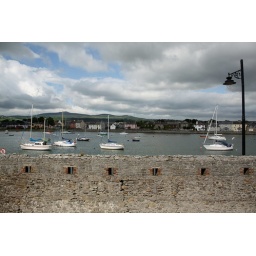
Taken through the glass of a window in the barracks museum at Dungarvan Castle.